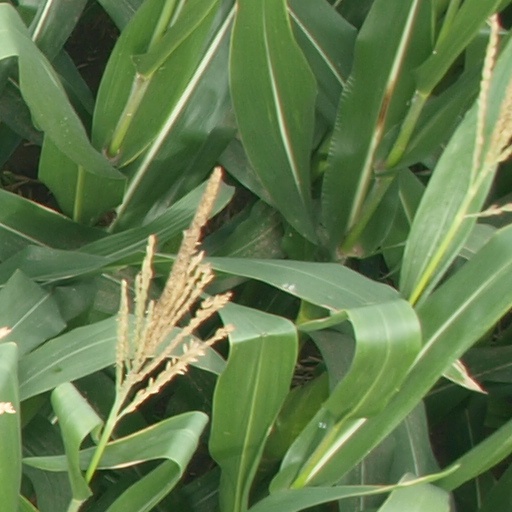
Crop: maize; corn